Hotel Deauville (Manhattan)

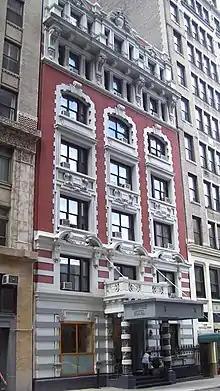
Hotel Deauville, 103 East 29th Street

Hotel Deauville was a hotel at 103 East 29th Street in Rose Hill, Manhattan, New York City, built in 1901. It was a seven-story brick and stone structure influenced by Beaux-Arts architecture, and was originally an apartment hotel known as Hatfield House. A modern 19-story hotel, designed by Arkan Zeytinoglu Architects and developed by Frank Savino, with 120 rooms, will replace the Hotel Deauville.